GHC Junior Heavyweight Tag Team Championship

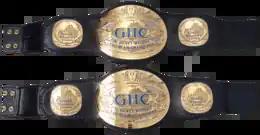
Current championship design

The is a professional wrestling tag team title in Japanese promotion Pro Wrestling Noah, contested exclusively among junior heavyweight wrestlers. It was created on July 16, 2003, when Kenta and Naomichi Marufuji defeated Jushin Thunder Liger and Takehiro Murahama in a tournament final. It is currently one of two tag team titles in Noah, along with the typically heavyweight GHC Tag Team Championship. Although the weight limit is, The Briscoe Brothers won the titles weighing slightly more than this on January 7, 2007.